Baldassare Peruzzi

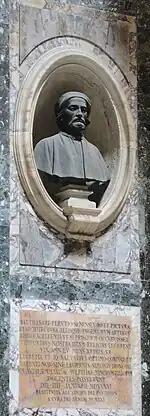
Bust and Epitaph in the Rotunda of the Pantheon, Rome, Italy.

Peruzzi had produced a mosaic ceiling for the church of Santa Croce in Gerusalemme, Rome; the mosaic depicts the Saviour. Other paintings ascribed to him are to be found in Sant'Onofrio and San Pietro in Montorio. That Peruzzi improved as time went on is evident in his later works, e.g., the "Madonna with Saints" in Santa Maria della Pace at Rome, and the fresco of "Augustus and the Tiburtine Sibyl" in Santa Maria in Portico a Fontegiusta at Siena. As our master interested himself in the decorative art also, he exercised a strong influence in this direction, not only by his own decorative paintings but also by furnishing designs for craftsmen of various kinds. While primarily known as an architect, one of his great loves was drawing. His extraordinary pen and ink drawings for the basilica of St. Peter's are preserved in the Prints and Drawings Collection of the Uffizi Gallery in Florence. He was especially well known for his extraordinary studies of antique buildings, as seen in The Mystic Marriage of Saint Catherine (1502–1503) in the Allen Memorial Art Museum.